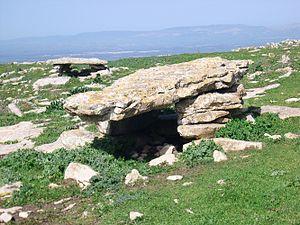
Dolmen du Djebel Gorra. Thibar. Tunisie